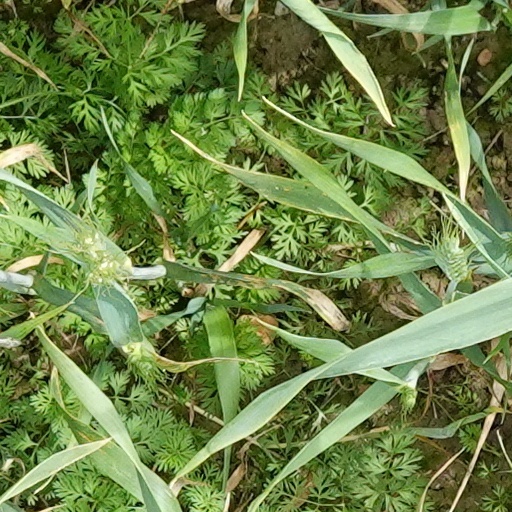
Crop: wheat